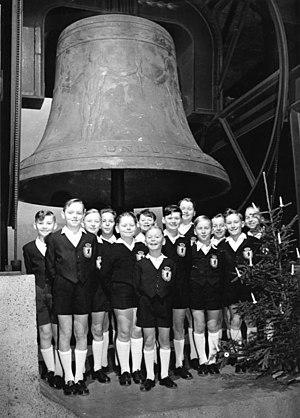
La Cloche de la Liberté à Berlin est une cloche qui constitue un symbole historique. Elle fut offerte par le peuple des États-Unis à la ville de Berlin en 1950 comme un symbole de la lutte pour la liberté et contre le communisme en Europe, et est inspirée de la Liberty Bell des États-Unis. La cloche est installée depuis 1950 dans l'hôtel de ville de Schöneberg, qui était la mairie de Berlin-Ouest.